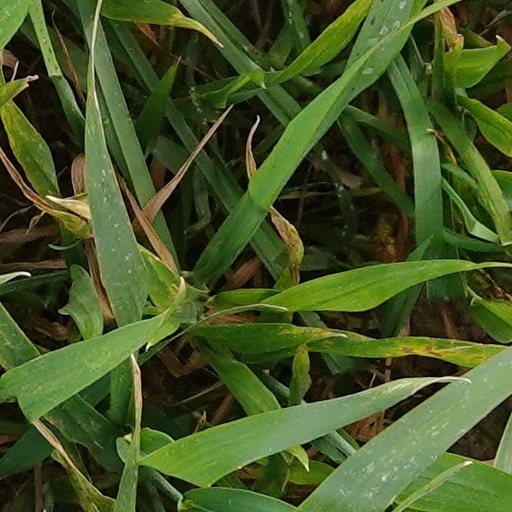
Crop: wheat